Anti-fascism

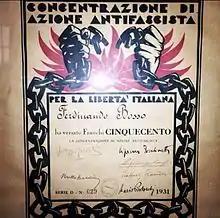
1931 badge of a member of Concentrazione Antifascista Italiana

Anti-fascist movements emerged first in Italy during the rise of Benito Mussolini, but they soon spread to other European countries and then globally. In the early period, Communist, socialist, anarchist and Christian workers and intellectuals were involved. Until 1928, the period of the United front, there was significant collaboration between the Communists and non-Communist anti-fascists.